Jason Benetti

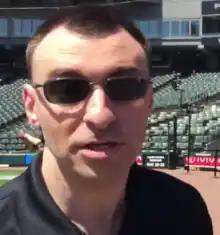
Benetti at Guaranteed Rate Field in 2017

Jason Robert Benetti (born September 9, 1983) is an American sportscaster. He is the primary television play-by-play announcer for the Detroit Tigers of Major League Baseball on FanDuel Sports Network.